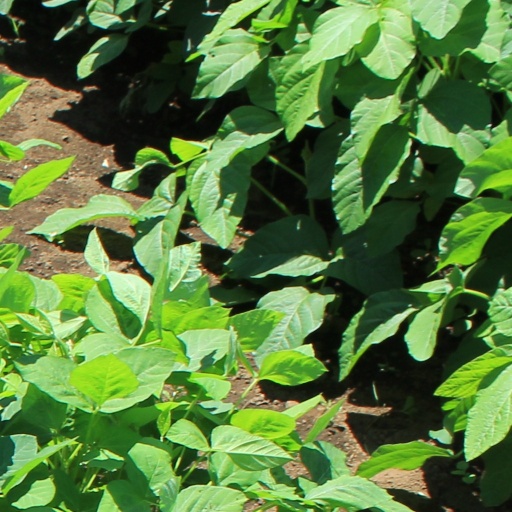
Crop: soybean